List of birds of New Brunswick

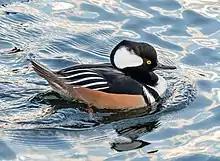
A hooded merganser swimming

New Brunswick is a Maritime province within Canada, bordered by Quebec to the north, Nova Scotia to the east, the Gulf of St. Lawrence to the northeast, the Bay of Fundy to the southeast, and the U.S. state of Maine to the west. Lying within the Appalachian Mountain range, the province is largely covered by temperate broadleaf and mixed forests, with the northern part of the province also containing boreal forest. The coastlines of the province contain a large marine environment. These different ecosystems contribute to the diversity of birds in the province. Additionally, the Atlantic Flyway passes through New Brunswick's coast, with areas within the Bay of Fundy such as the Shepody Bay significantly contributing to the variety of bird species that breed in or migrate through the province.